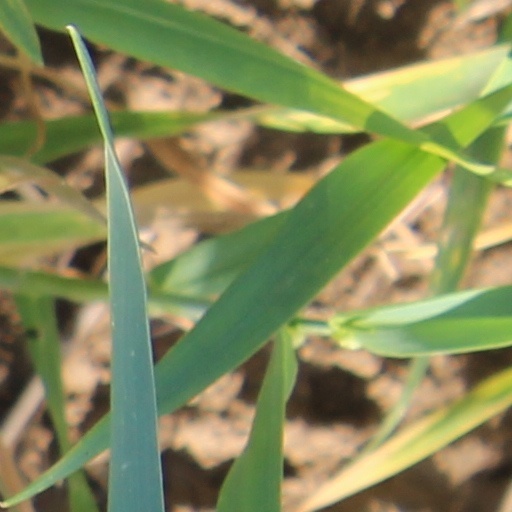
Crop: wheat